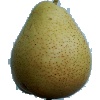
Label: Pear Forelle 1